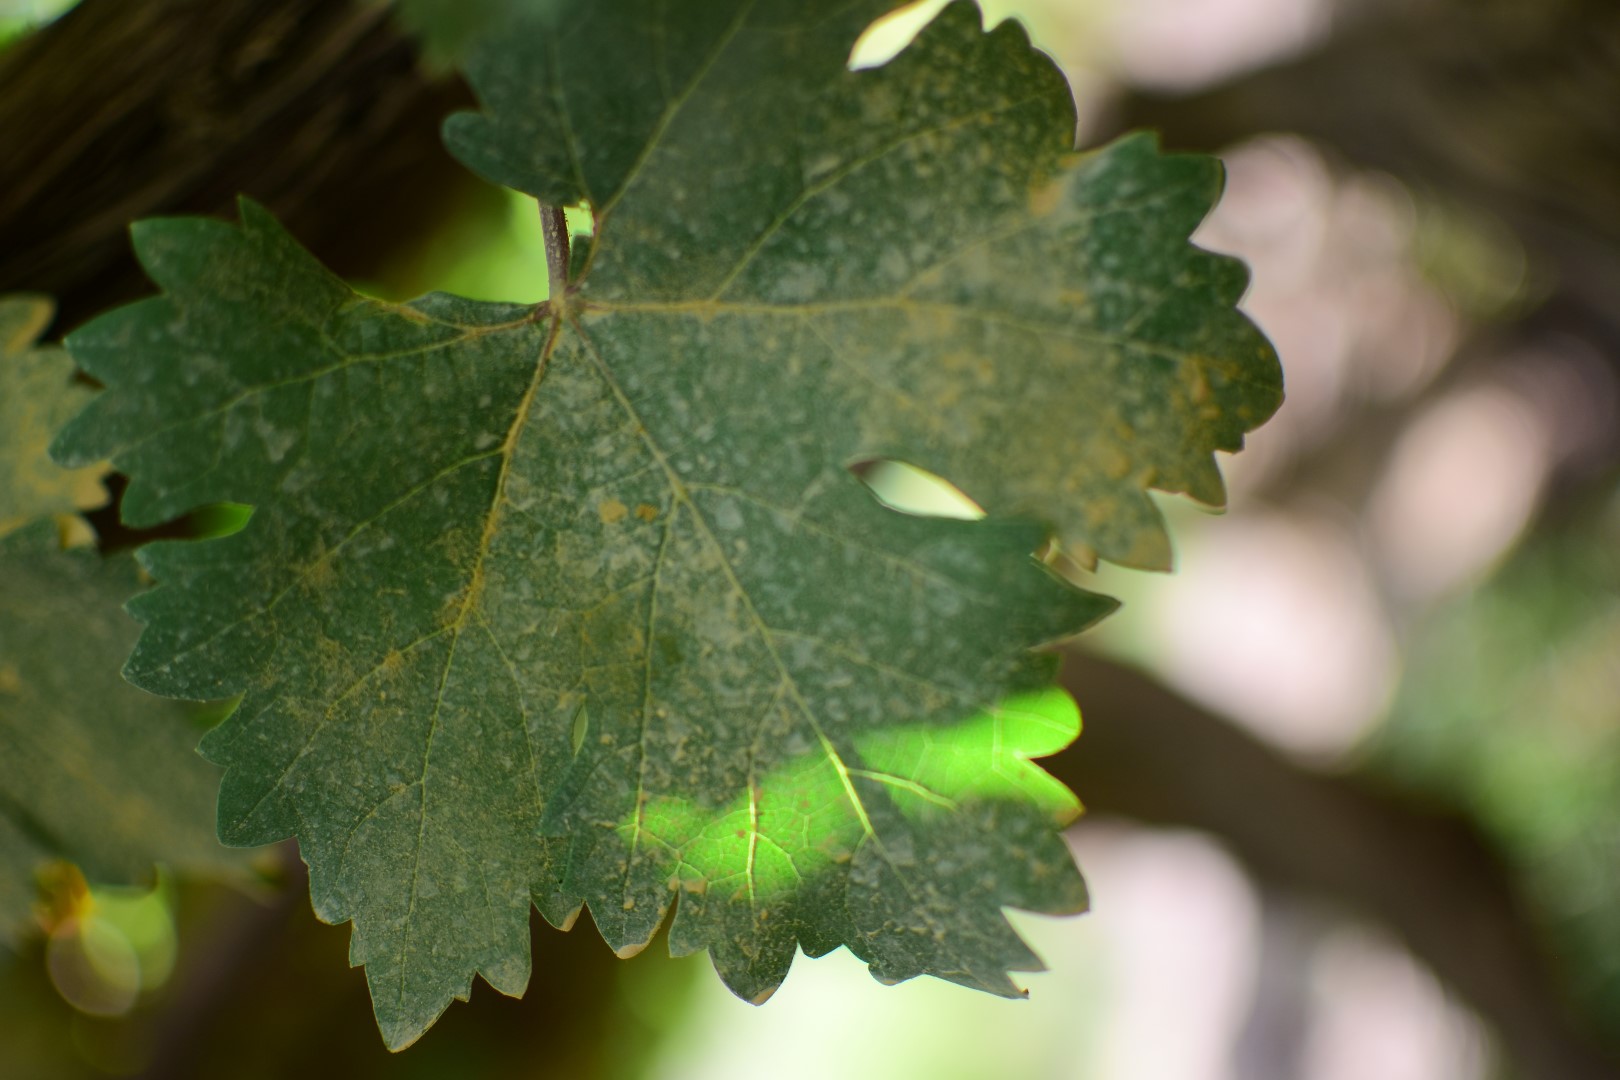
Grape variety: Shdah